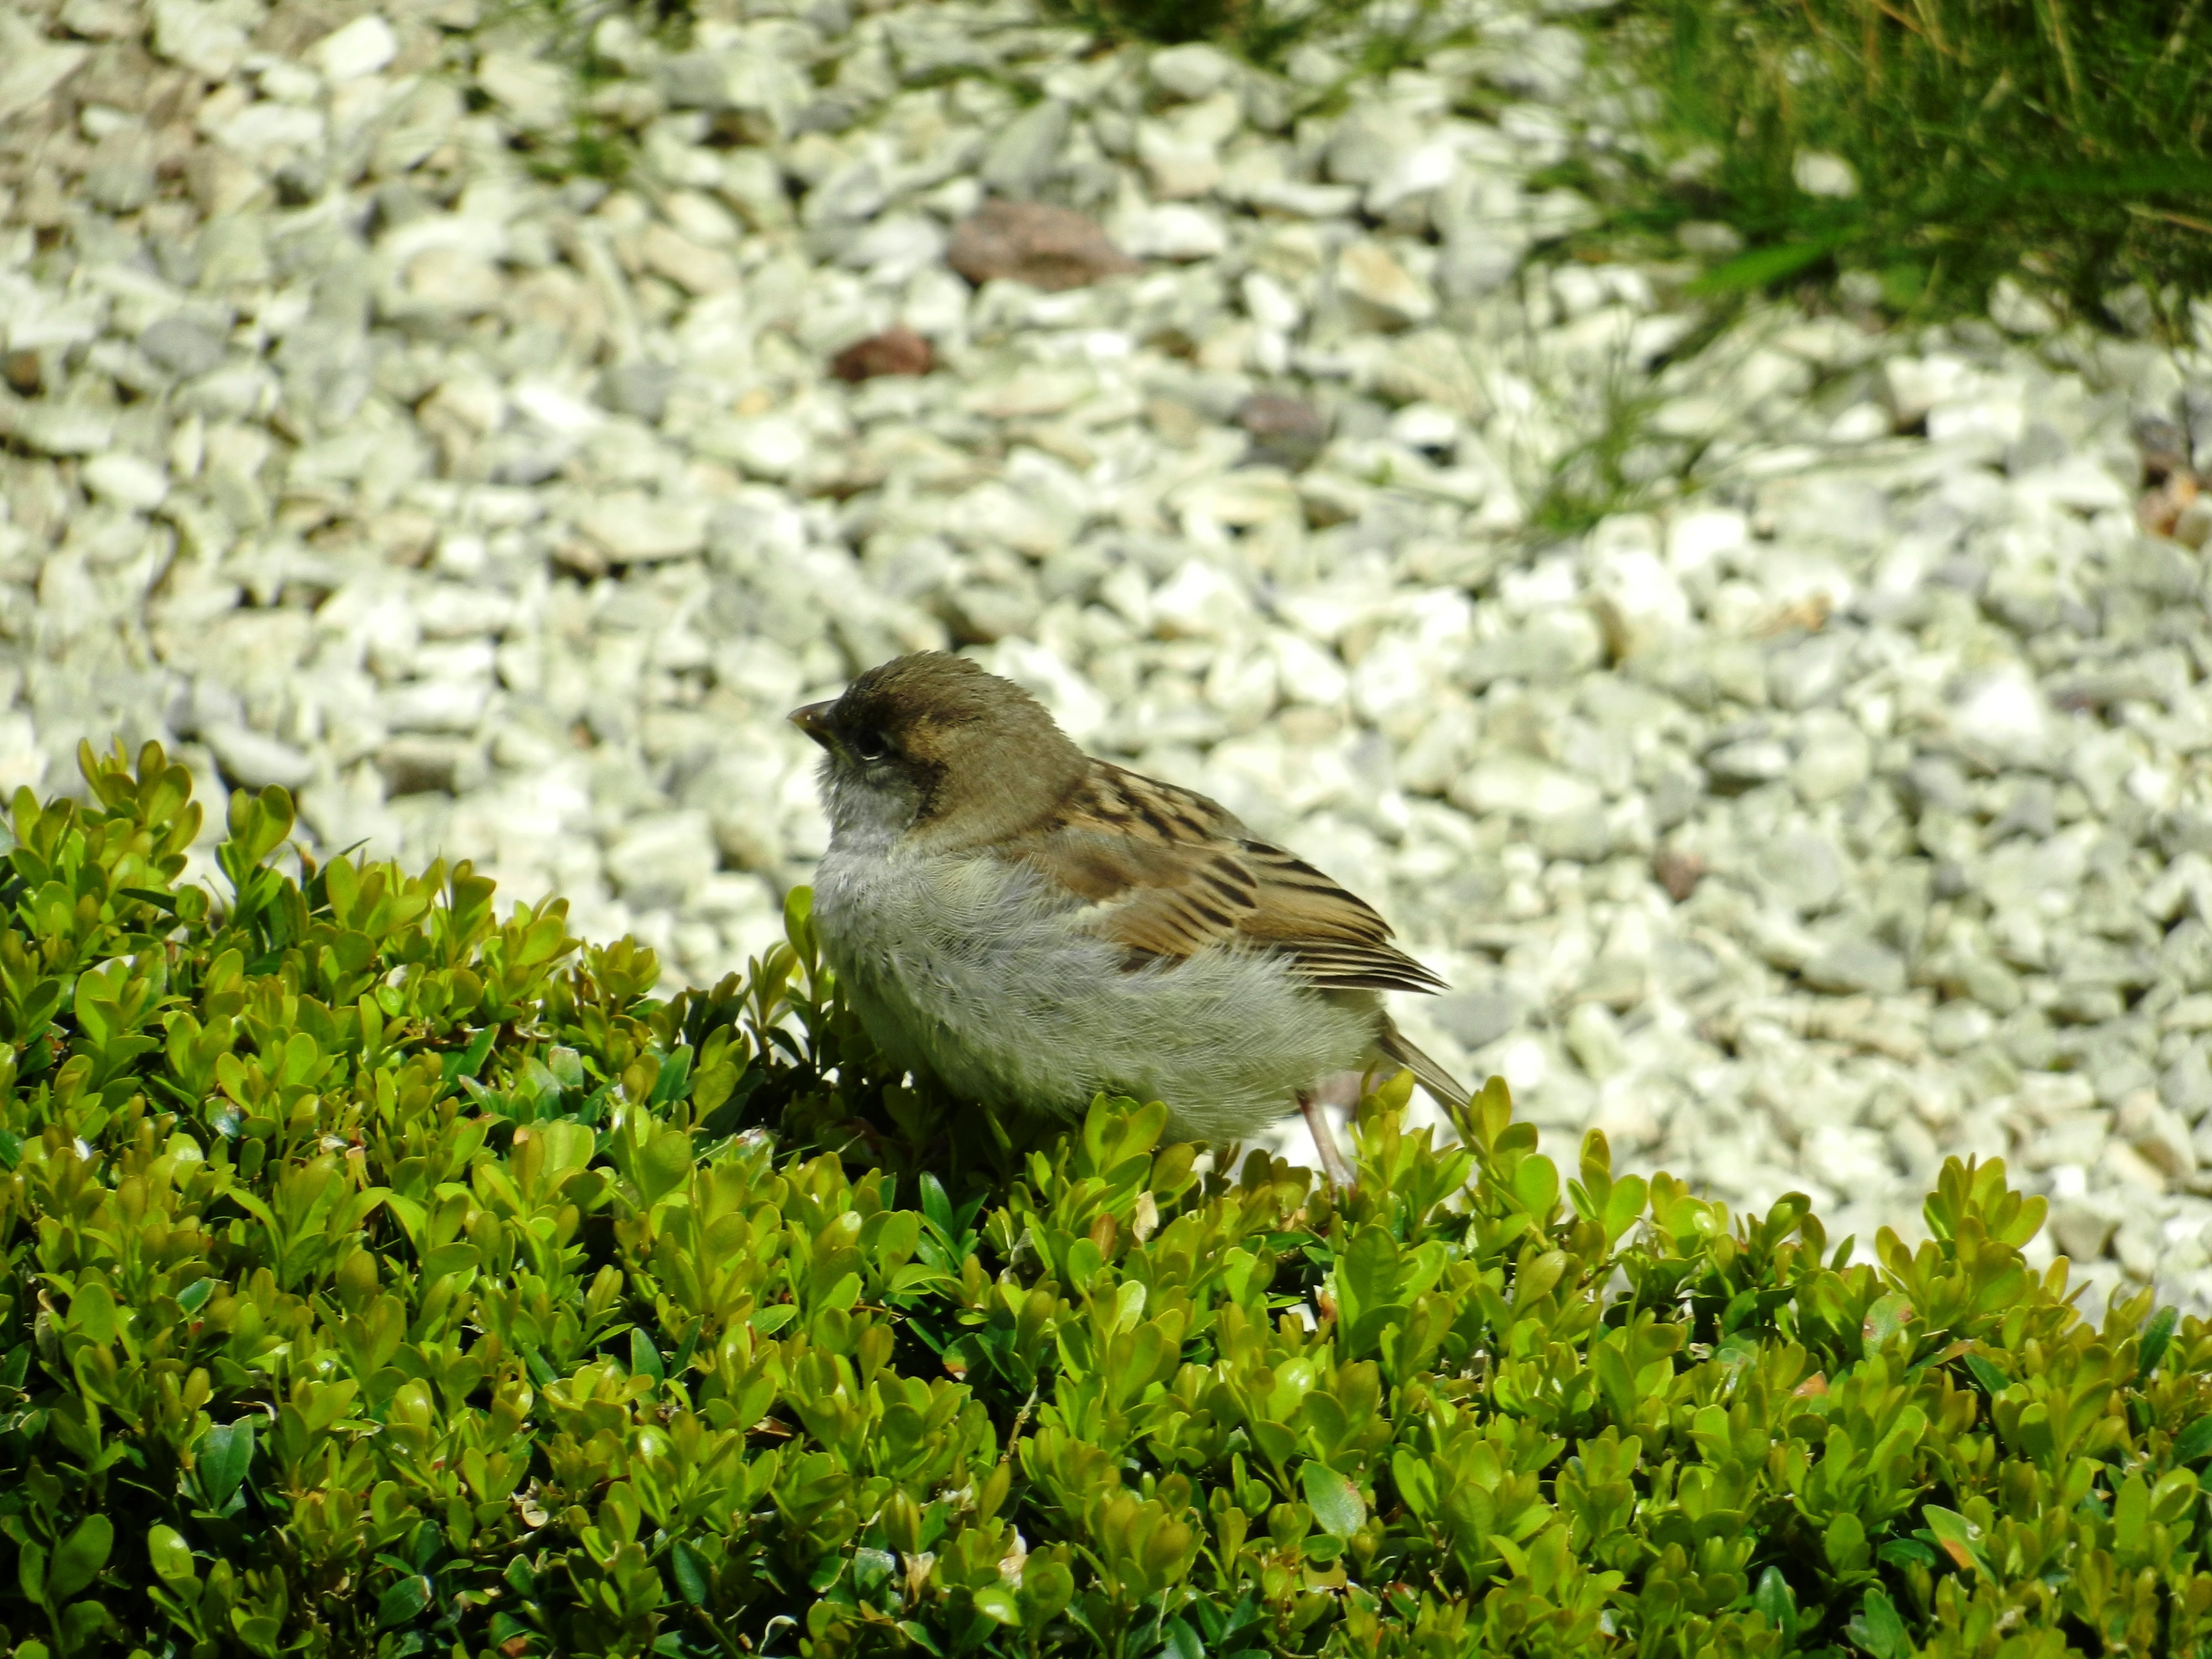
nature, grass, branch, bird, lawn, leaf, flower, pen, wildlife, green, beak, park, fauna, birds, wings, animals, vertebrate, sparrow, grit, the stones, perching bird